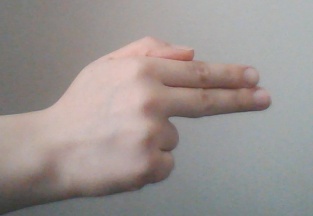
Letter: ghain